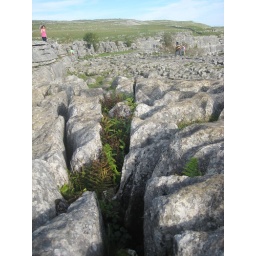
Malham Cove - at the top, the plants protected by growing between the limestone rocks in the ground.